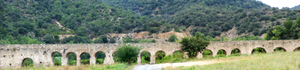
Pont-aqueduc romain d'Ansignan (Pyrénées-Orientales, France). vue d'aval rive gauche
Le pont-aqueduc d'Ansignan est un pont-aqueduc situé sur la commune d'Ansignan dans les Pyrénées-Orientales. C'est un aqueduc enjambant l'Agly servant à irriguer les cultures sur la rive opposée. Il est construit sur la base d'un pont romain, peut-être du IIIᵉ siècle.